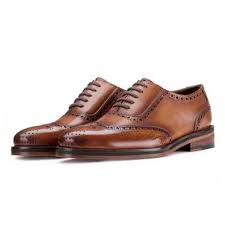
Label: Brogue